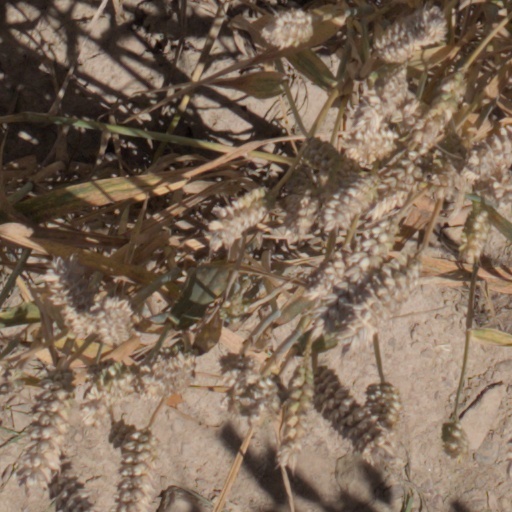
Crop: wheat